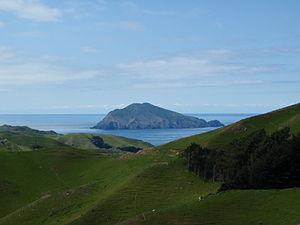
Le phare de l'île Stephens est un phare situé sur l'île Stephens, une petite île au nord l'île d'Urville, dans la région de Marlborough, en Nouvelle-Zélande.
L'île Stephens est situé dans le Marlborough Sounds dans la région de Marlborough. Elle se trouve à 2 k au nord-est du cap Stephens, le point le plus au nord de l'île d'Urville.